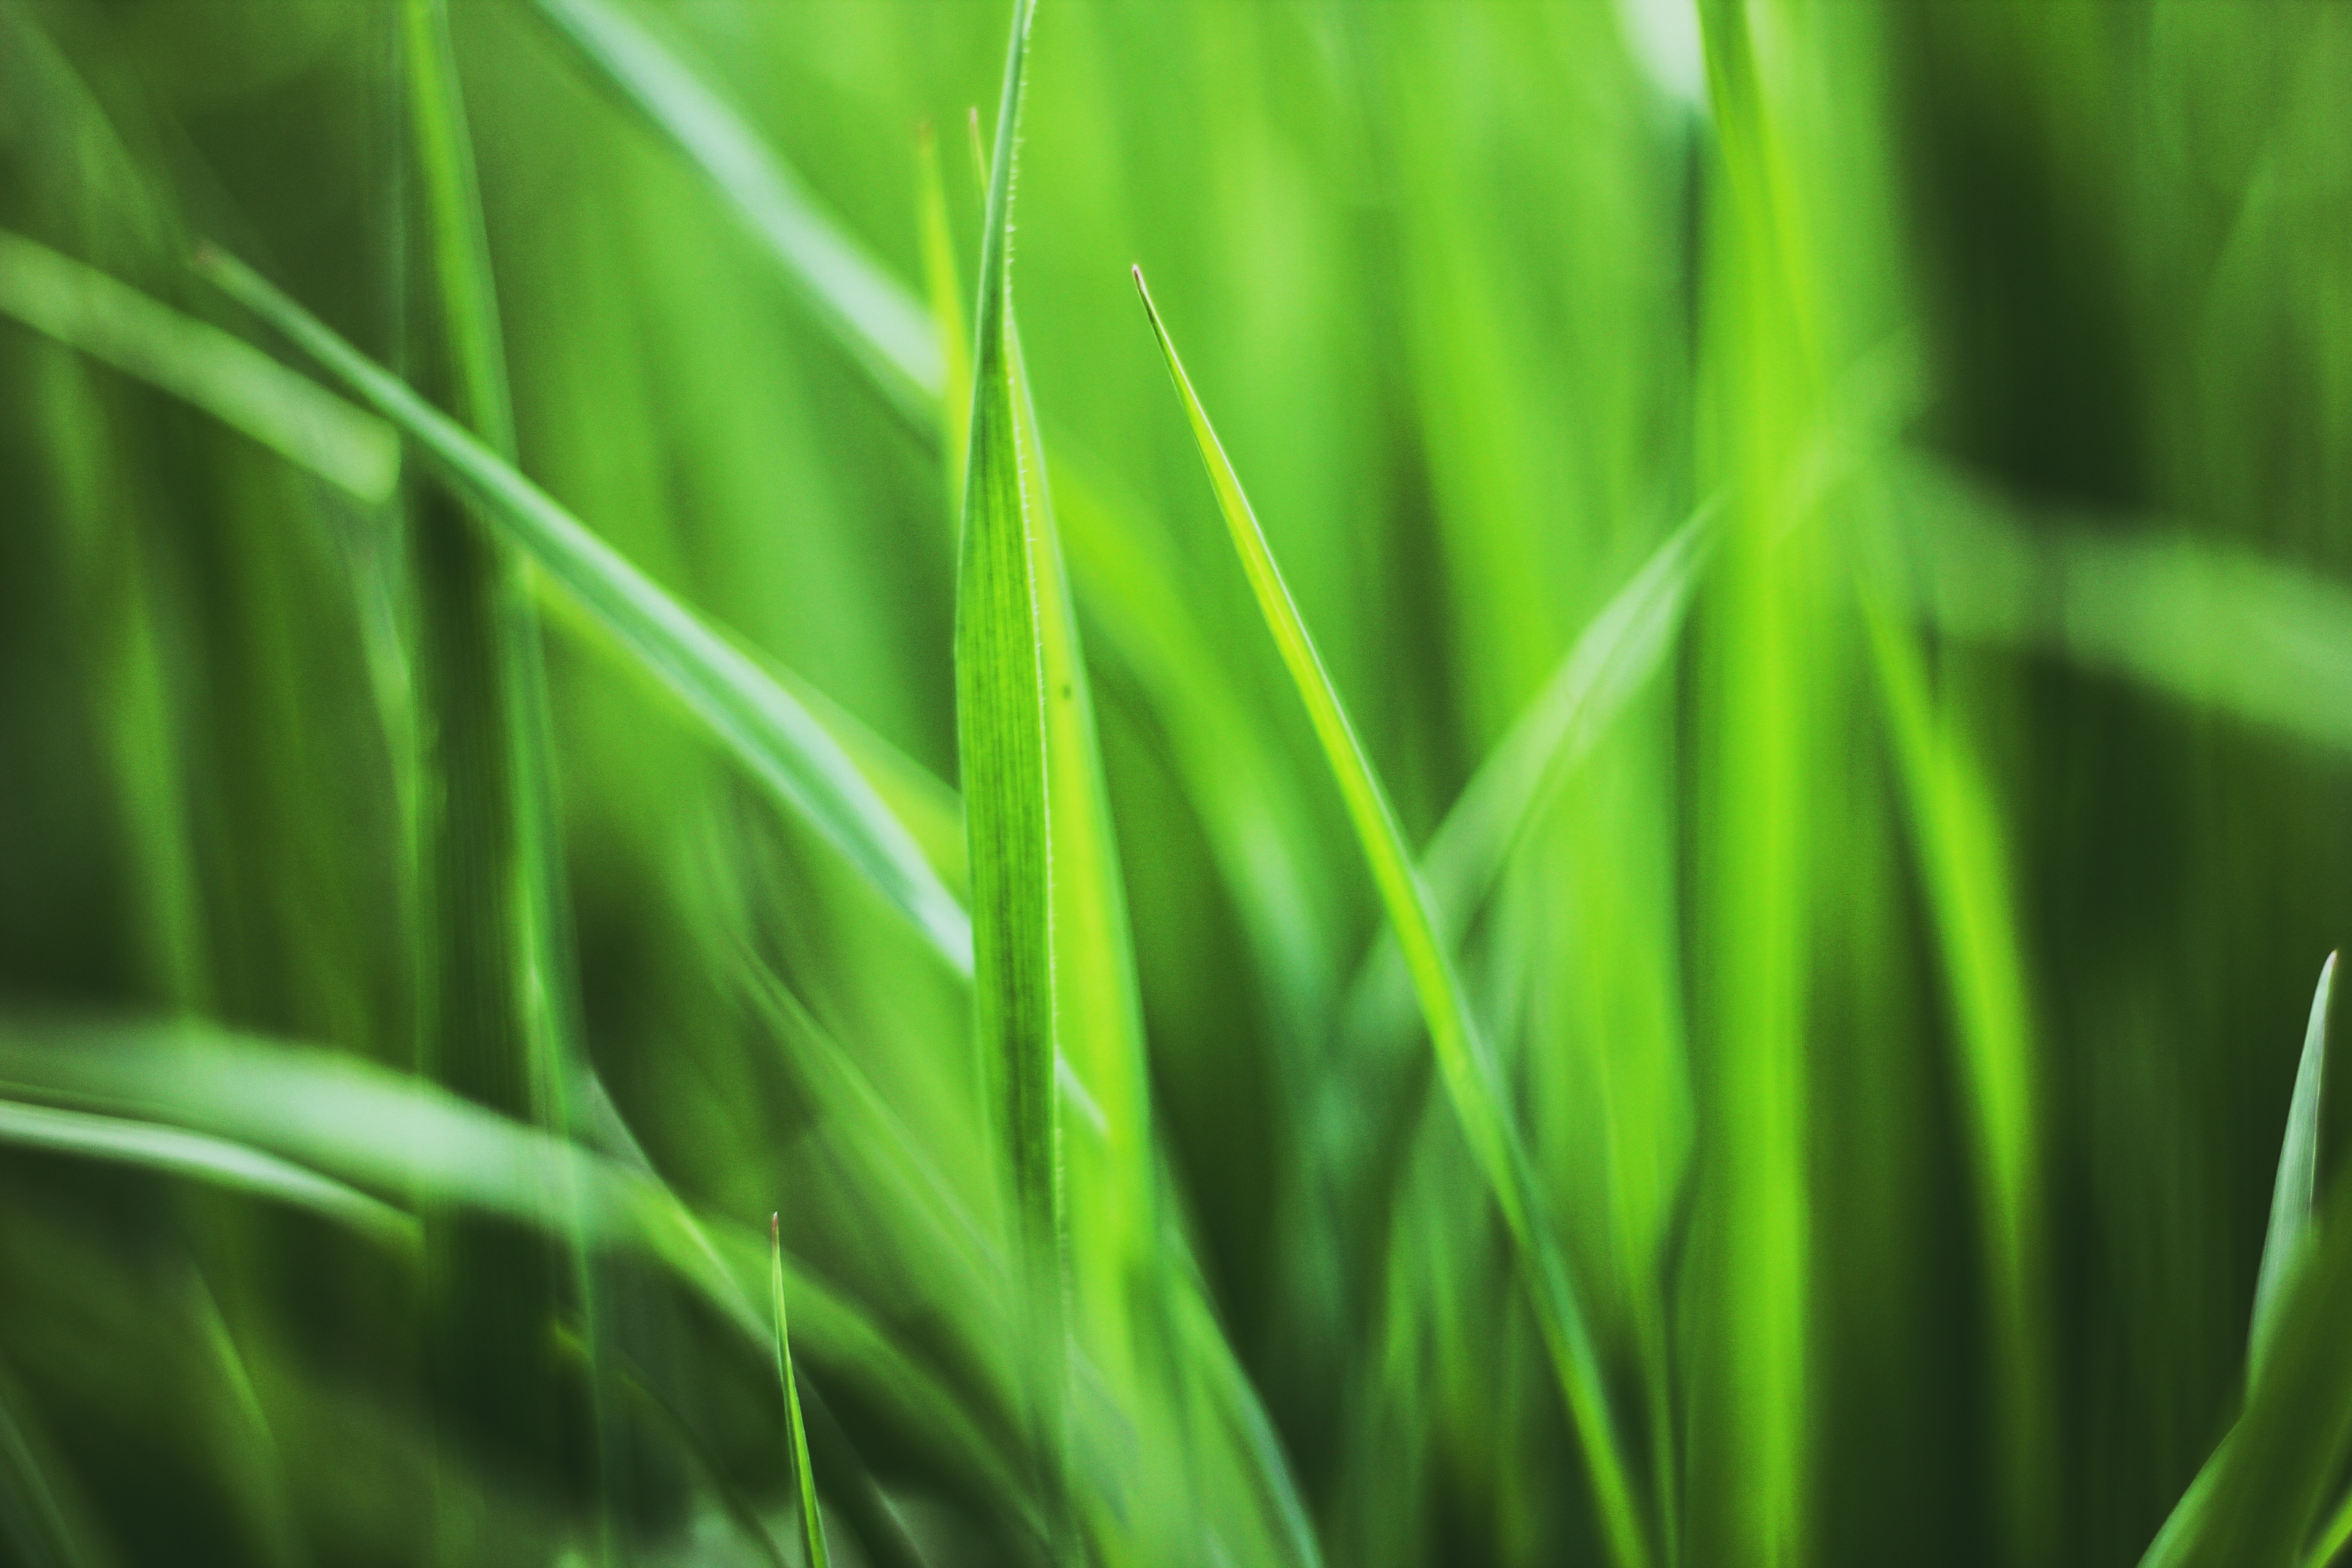
nature, grass, dew, plant, field, lawn, meadow, sunlight, leaf, flower, spring, green, garden, flora, plants, close up, blade of grass, grassland, macro photography, blades of grass, in the grass, grass family, plant stem, computer wallpaper